Boundary layer

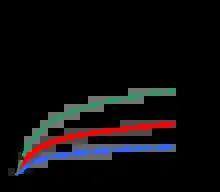
Plot showing the relative thickness in the Thermal boundary layer versus the Velocity boundary layer (in red) for various Prandtl Numbers. For formula_123, the two are equal.

From this solution, it is possible to characterize the convective heat/mass transfer constants based on the region of boundary layer flow. Fourier's law of conduction and Newton's Law of Cooling are combined with the flux term derived above and the boundary layer thickness.